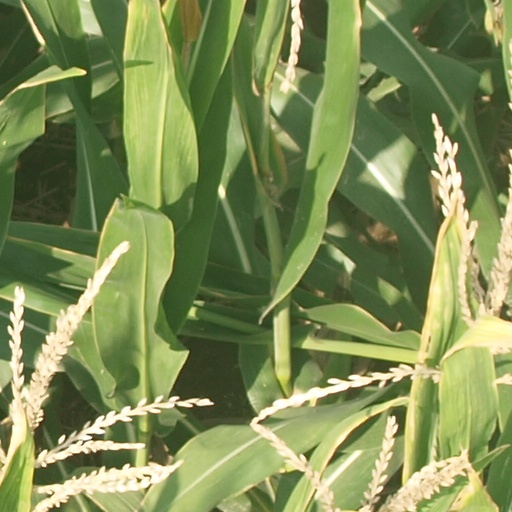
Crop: maize; corn